Capstan (nautical)

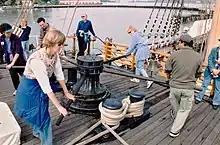
Tourists turn a capstan. The tensioned portion of the rope would fasten the ship to the quay, hoist a foresail, lift a spar into position on the mast or be used to transfer cargo to or from a dock or lighter.

A capstan is a vertical-axled rotating machine developed for use on sailing ships to multiply the pulling force of sailors when hauling ropes, cables, and hawsers. The principle is similar to that of the windlass, which has a horizontal axle.